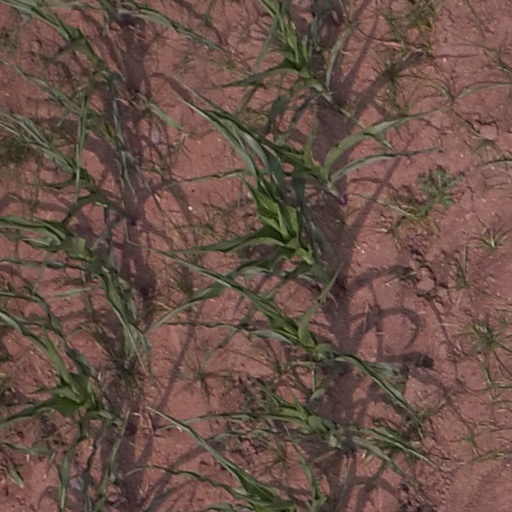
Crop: maize; corn